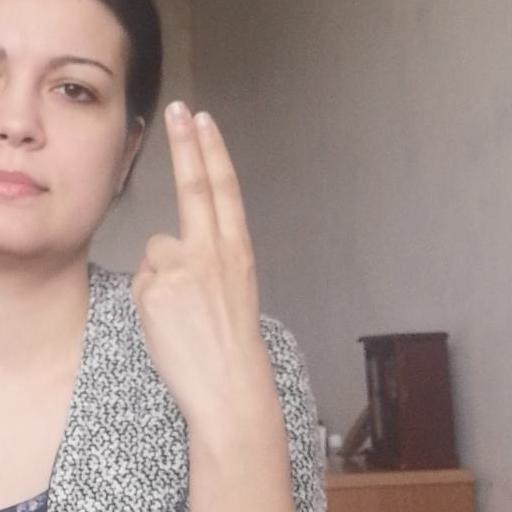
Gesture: two_up_inverted